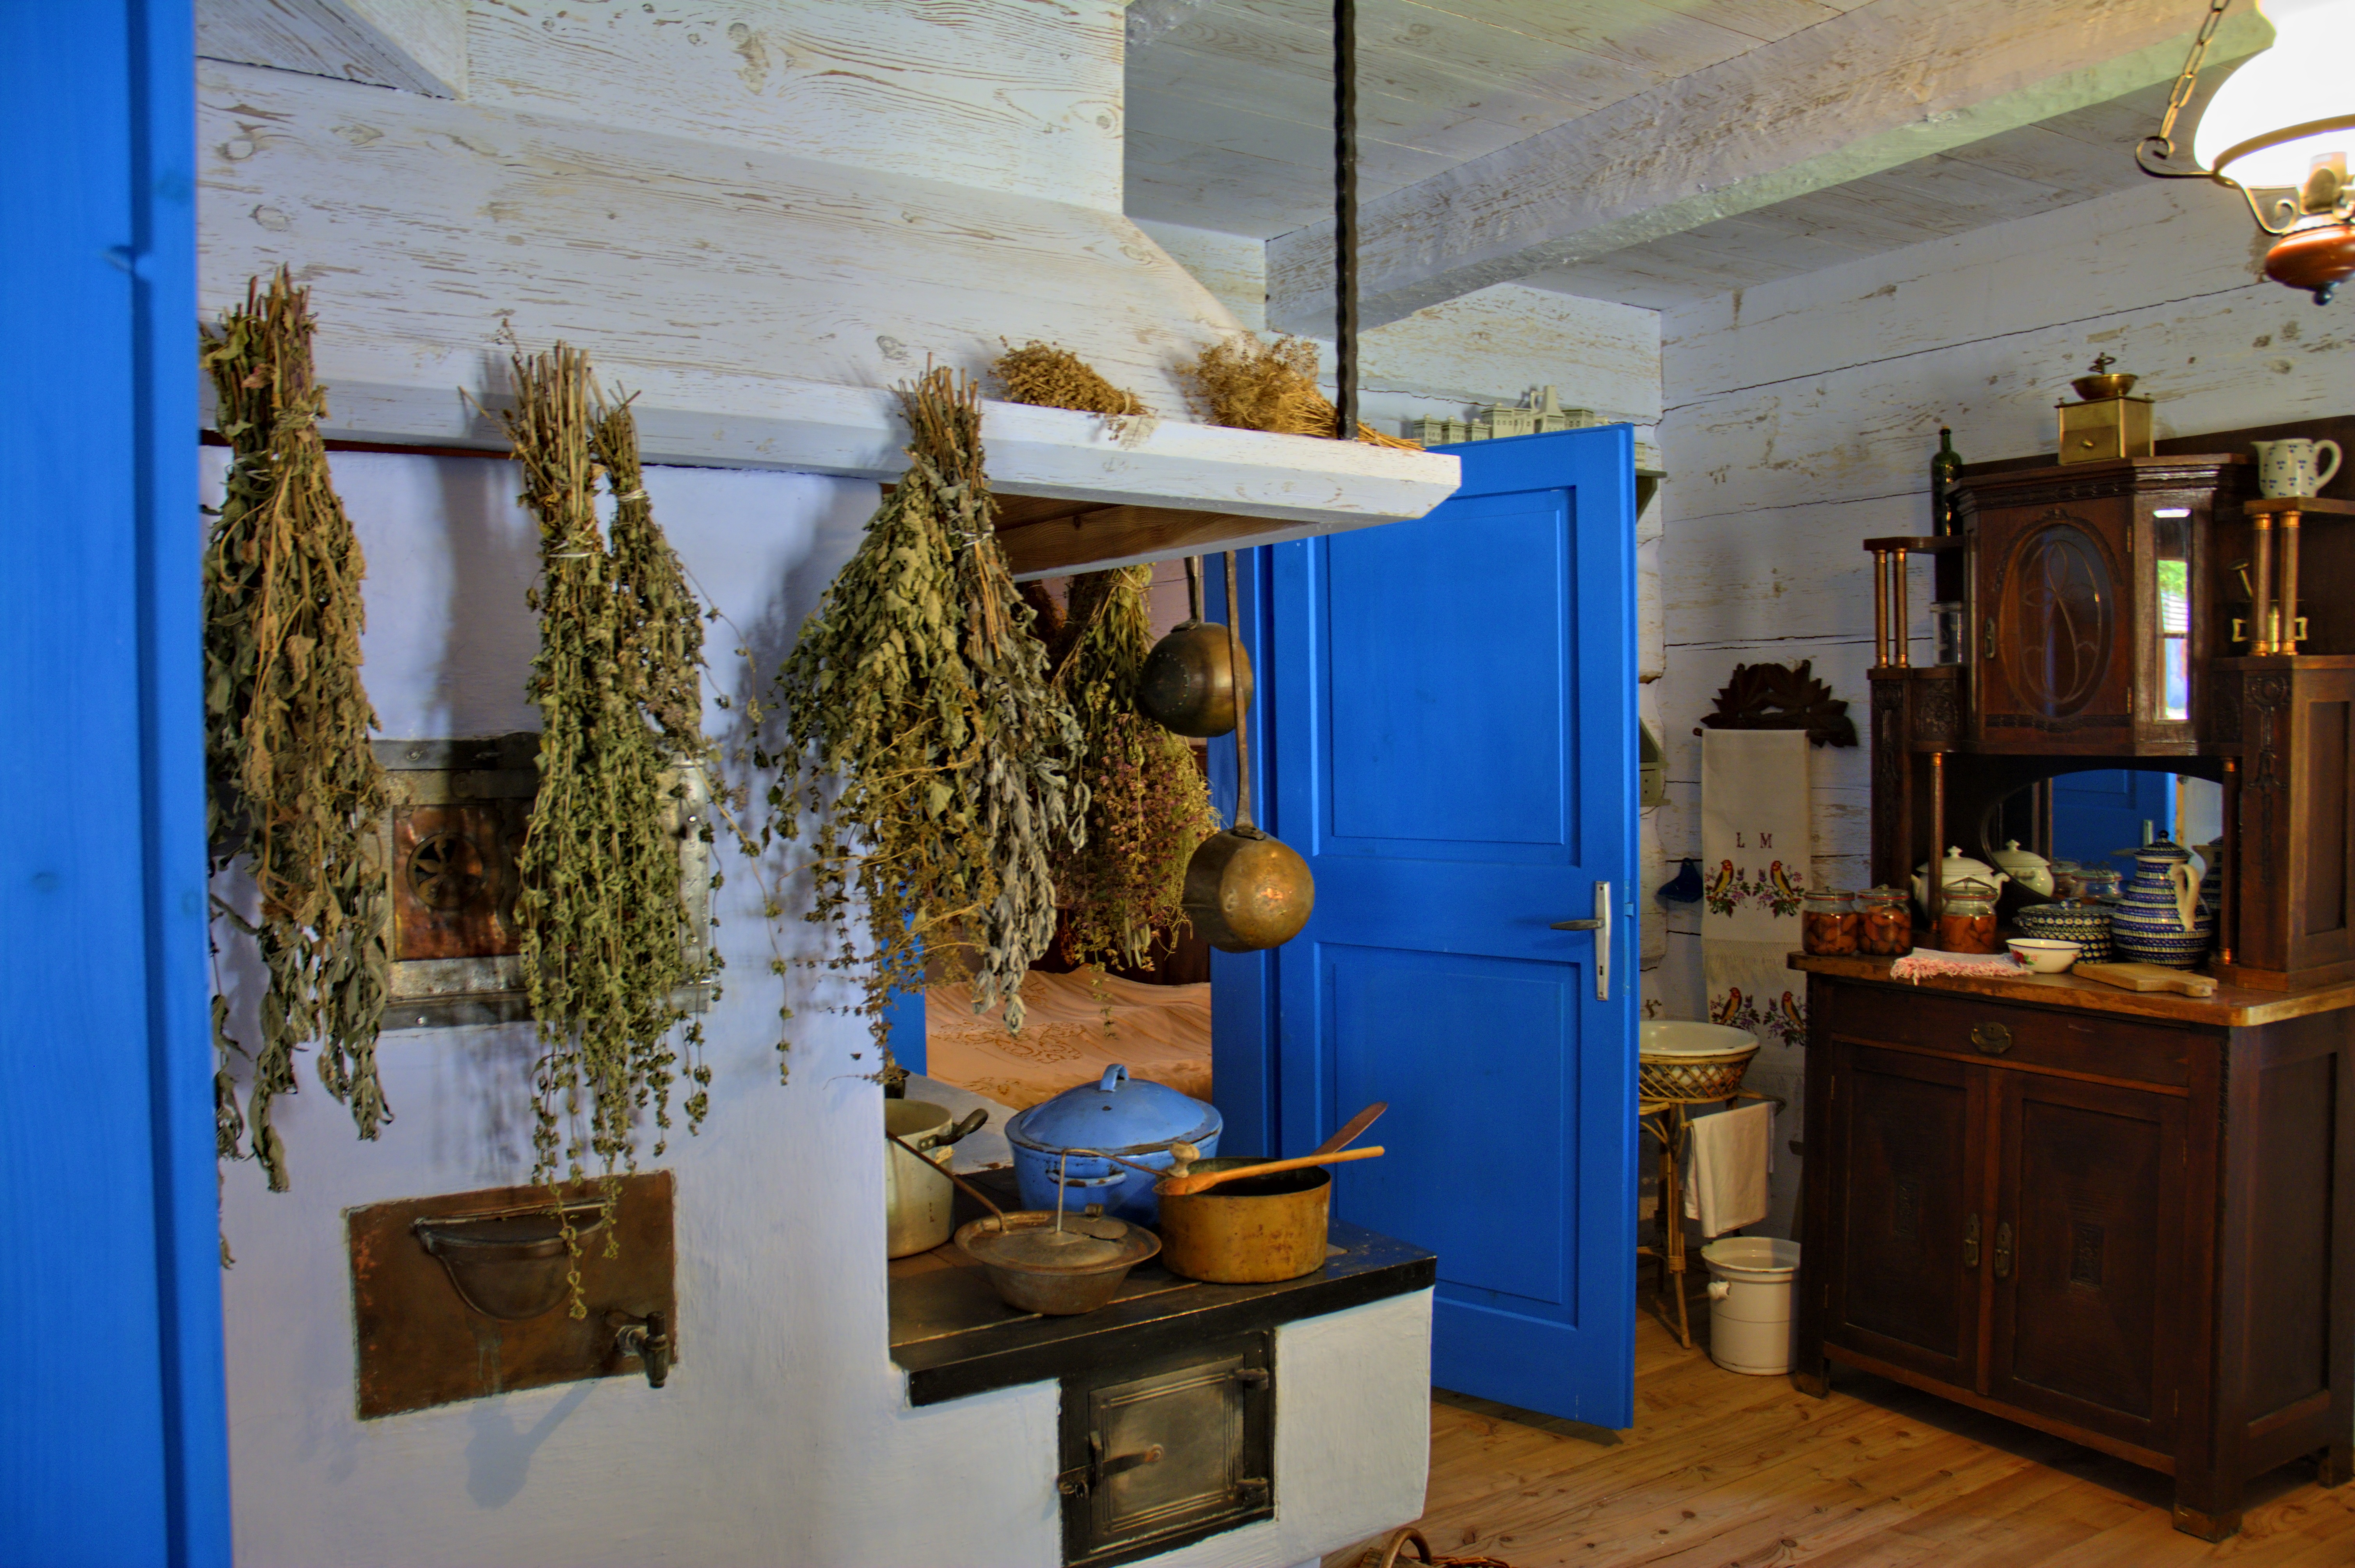
grass, architecture, wood, house, old, home, monument, village, cottage, room, interior design, design, straw, poland, tourist attraction, estate, the roof of the, the museum, thatched, rural architecture, open air museum, rural cottage, wooden balls, sanok